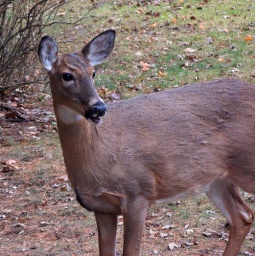
They are very attuned to the traffic noise, the street in front of the house is very busy.